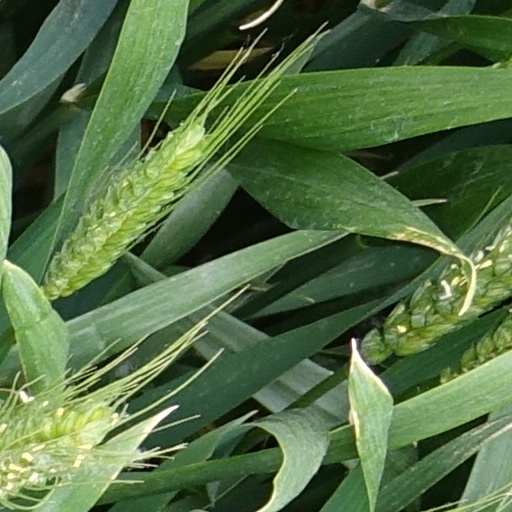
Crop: wheat